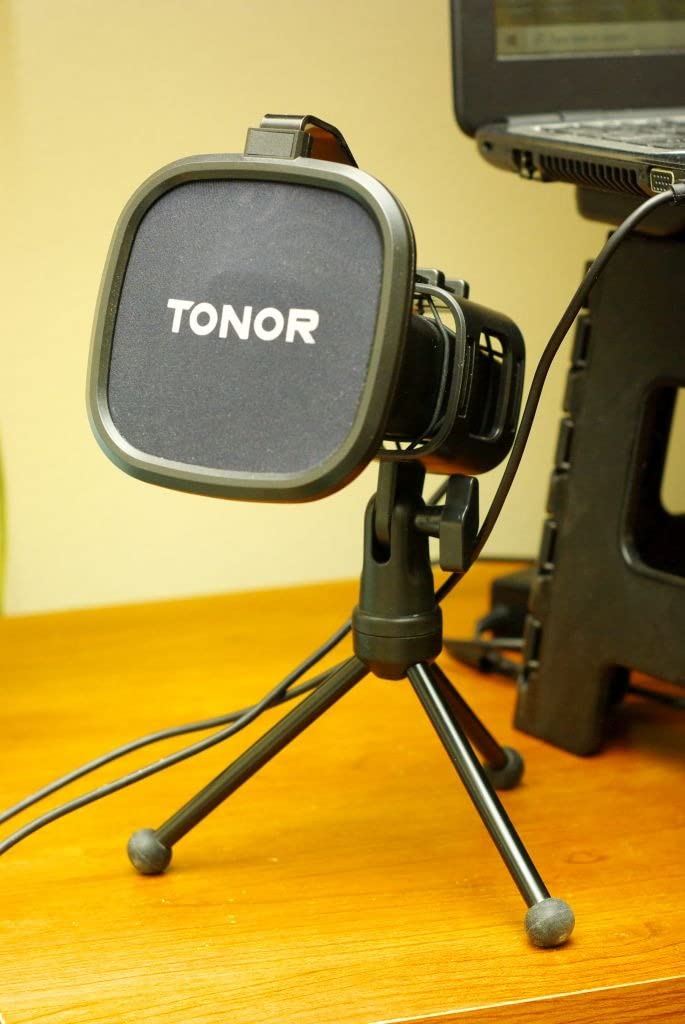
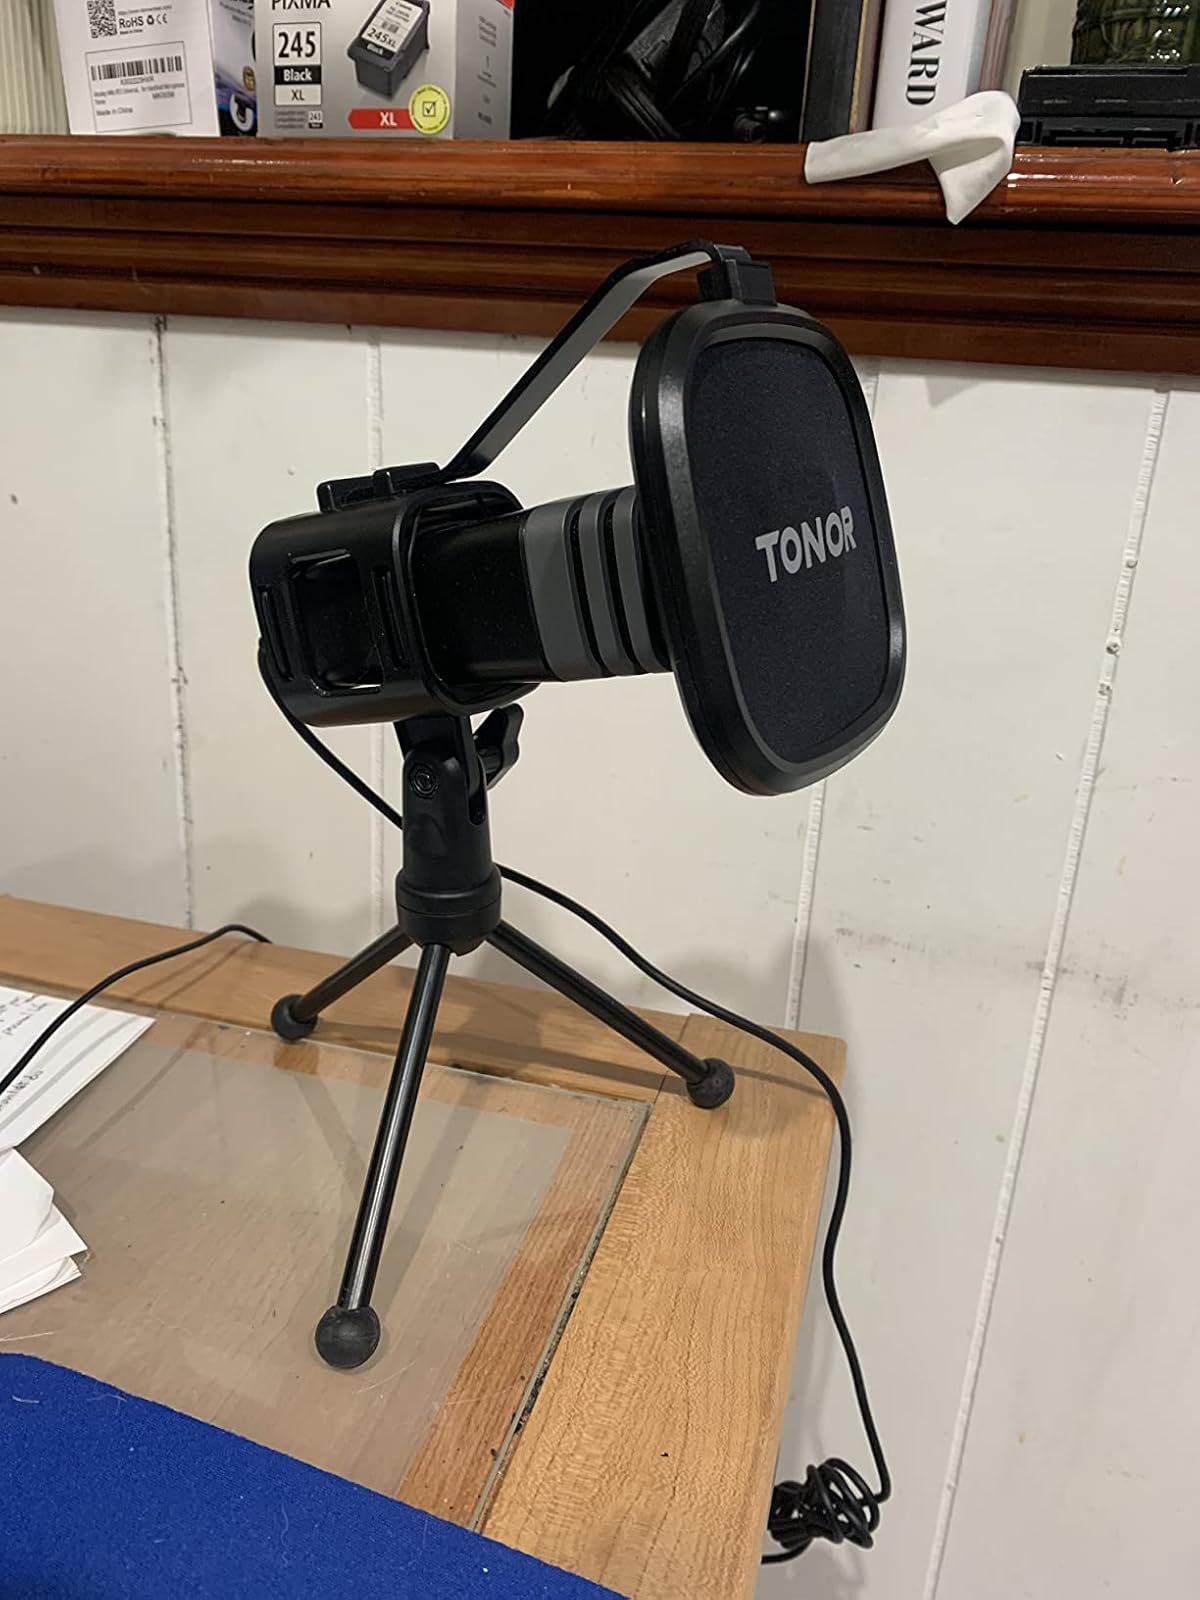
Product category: microphone
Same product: yes